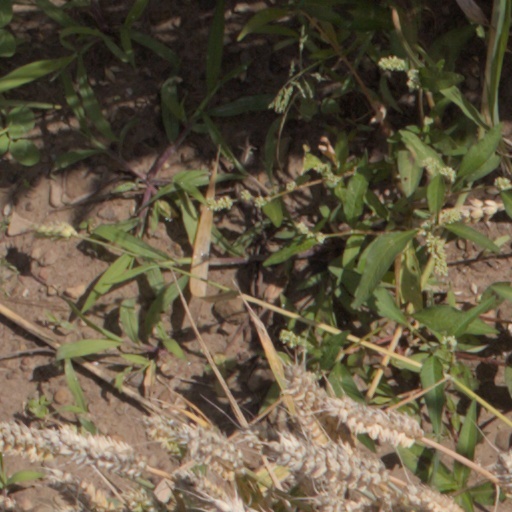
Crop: wheat